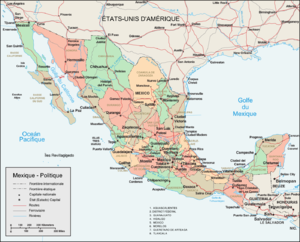
Carte administrative du Mexique